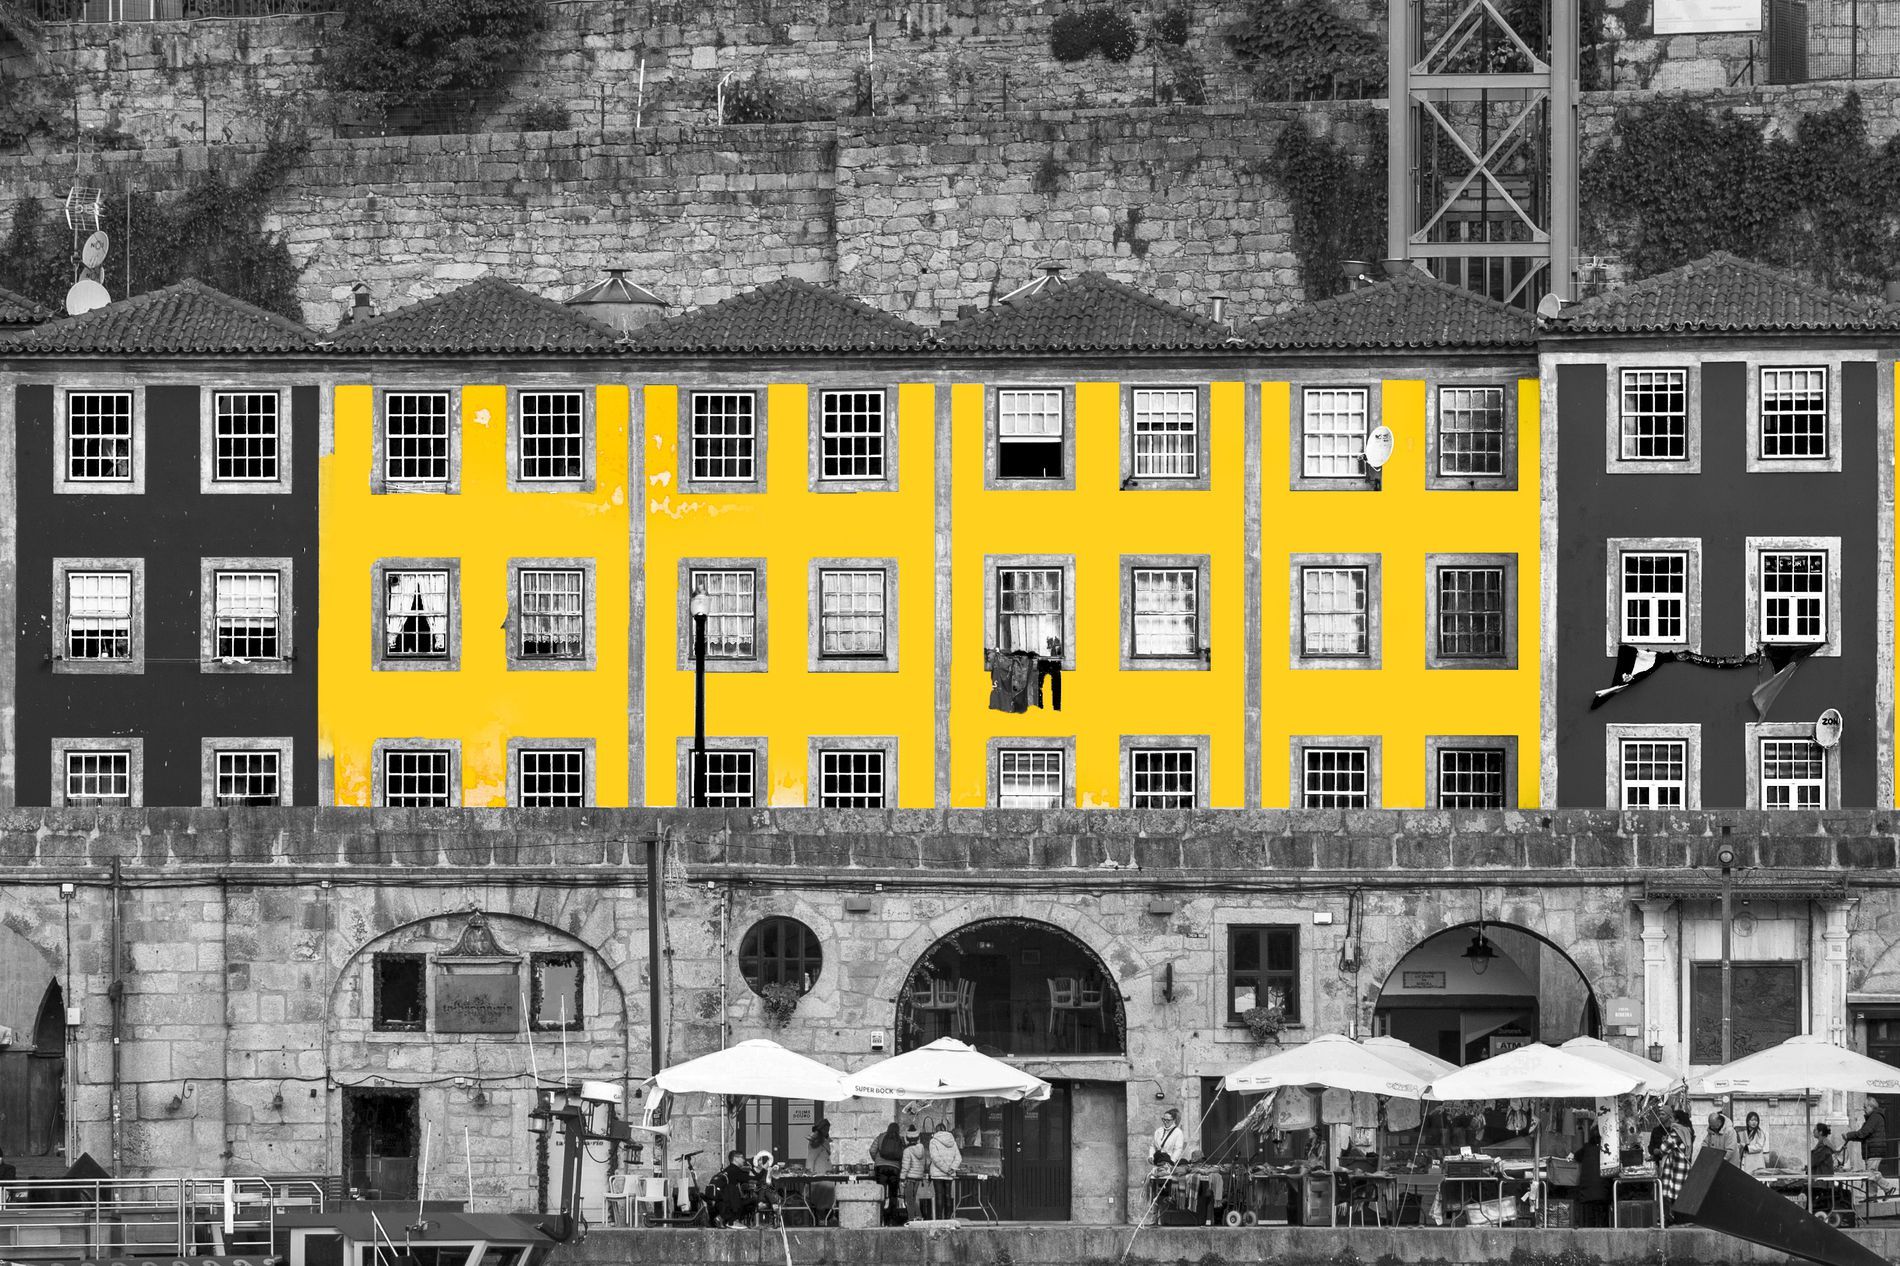
Traditional Multicolored Houses.
A photo of traditional buildings in an old or historic area. The image is in black and white except part of the building is yellow. At the bottom, there is a cafe with white umbrellas for people to sit under, creating a lively atmosphere. The location may be a historic city.
The image shows a row of buildings in a traditional, historic European style. The buildings feature black and yellow facades, which stand out clearly against the surrounding gray.
The photo was taken from a straight-on angle during natural daylight, which provided a clear view of the architectural facade and highlighted the architectural details and beautiful color contrast of the building.
Labels: Neighborhood, City, Architecture, Building, Urban, Brick, Condo, Housing, Person, Window, Wall, House, Canopy, Outdoors, Apartment Building, High Rise, Road, Street, Shelter, Awning, Cafeteria, Indoors, Restaurant, Arch, landmark
Camera: Canon Canon EOS RP
Lens: EF75-300mm f/4-5.6, Canon EF 75-300mm f/4-5.6
Aperture: F5.6
Exposure: 1/400 sec
ISO: 100
Focal length: 150.0 mm